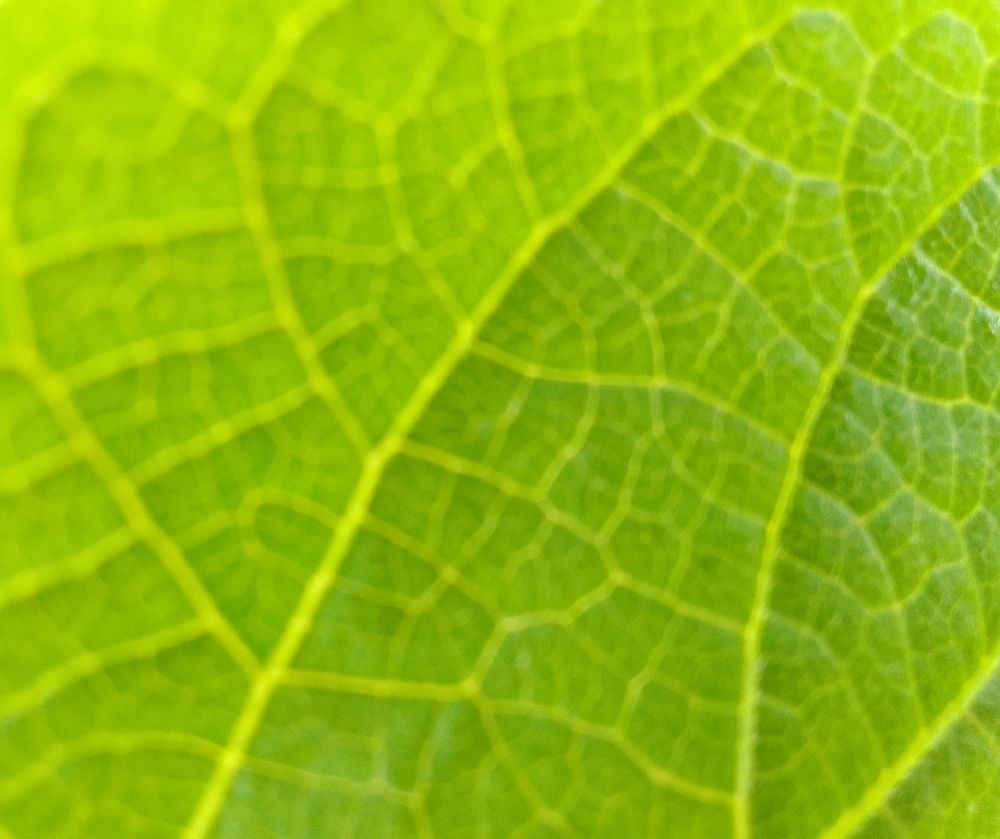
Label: healthy